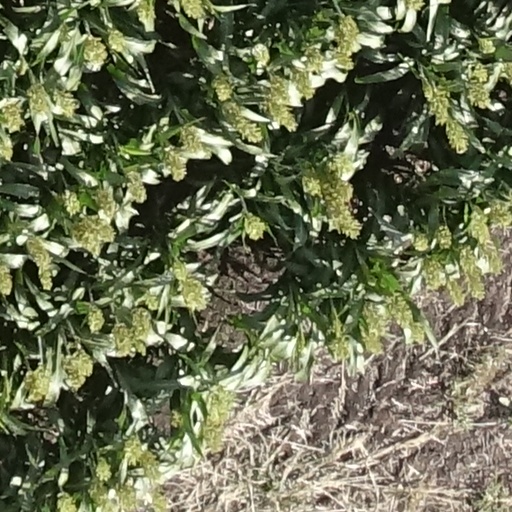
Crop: sorghum